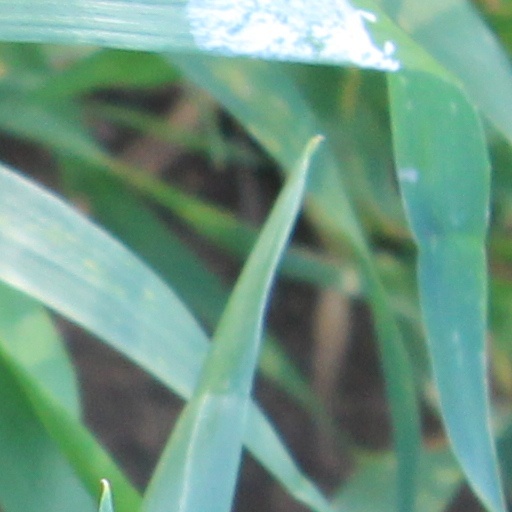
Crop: wheat